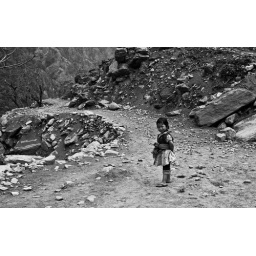
Little girl helping her parents by carrying a rock tied to her back.